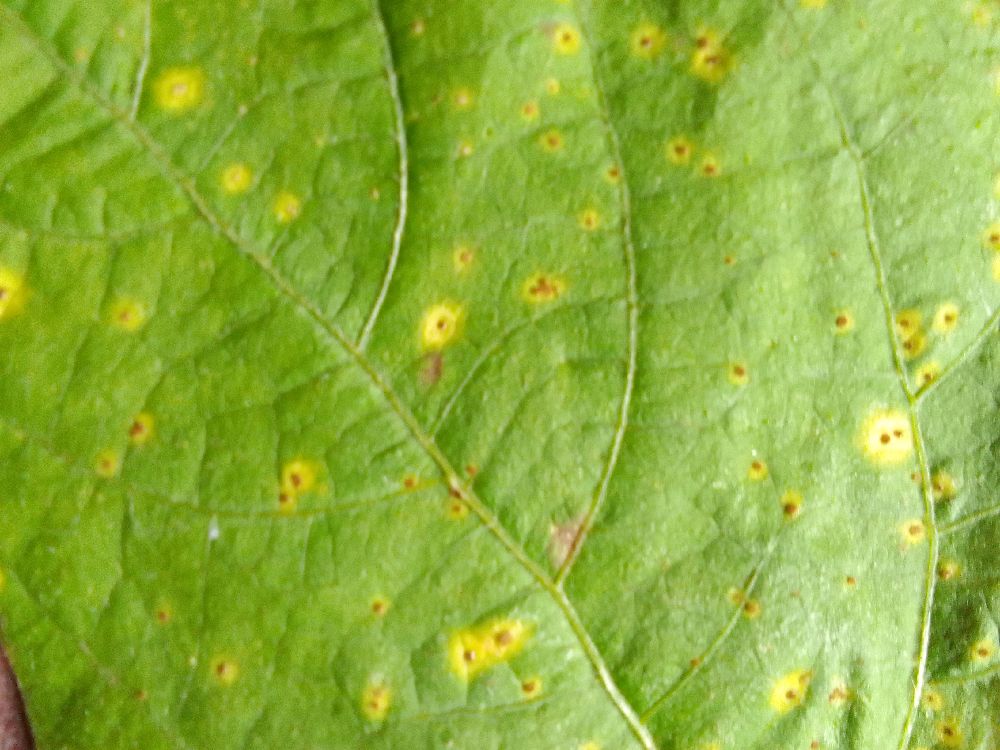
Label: rust